Detachment fold

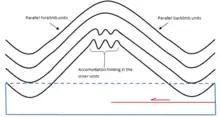
Figure 3. Disharmonic folding of a detachment fold using a symmetric geometric fold as a model. As compression develops, space issues arise in the anticlinal core. To accommodate these space issues folding becomes tighter within the inner units, creating a disharmonic fold geometry.

By incorporating elementary fold geometries under the term disharmonic fold detachment folds may then be classified into one of two categories; disharmonic folds or lift-off folds. Disharmonic folds, Figure 3, are defined as detachment folds characterized by parallel geometries at the outer limbs and non-parallel interlimb geometries at stratigraphically distinct and lower units; caused by differential strain as a result of strain dissipation or change in mechanical stratigraphy, where the termination of folding typically results in a detachment. Lift-off detachment folds are characterized by isoclinal folding in all units, with a tight isoclinal folded weak unit in the anticline and parallel geometries sometimes existing along the outer units. Present day examples detachment folding can be found in the Jura Mountains of Central Europe. This region complements the idea of detachment fold evolution put forth by Mitra in that it encompasses many of the basic fold geometries and comprises both disharmonic and lift-off geometries.